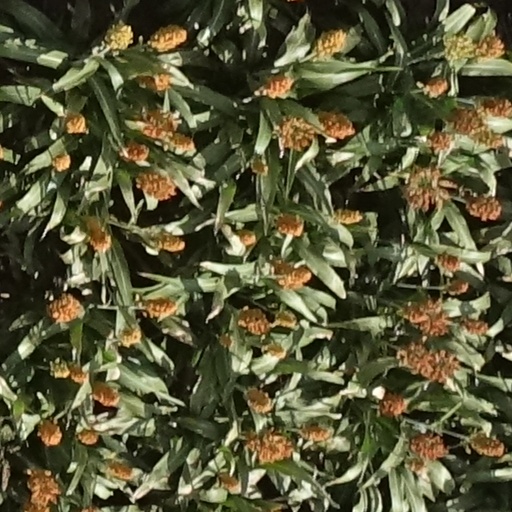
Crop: sorghum